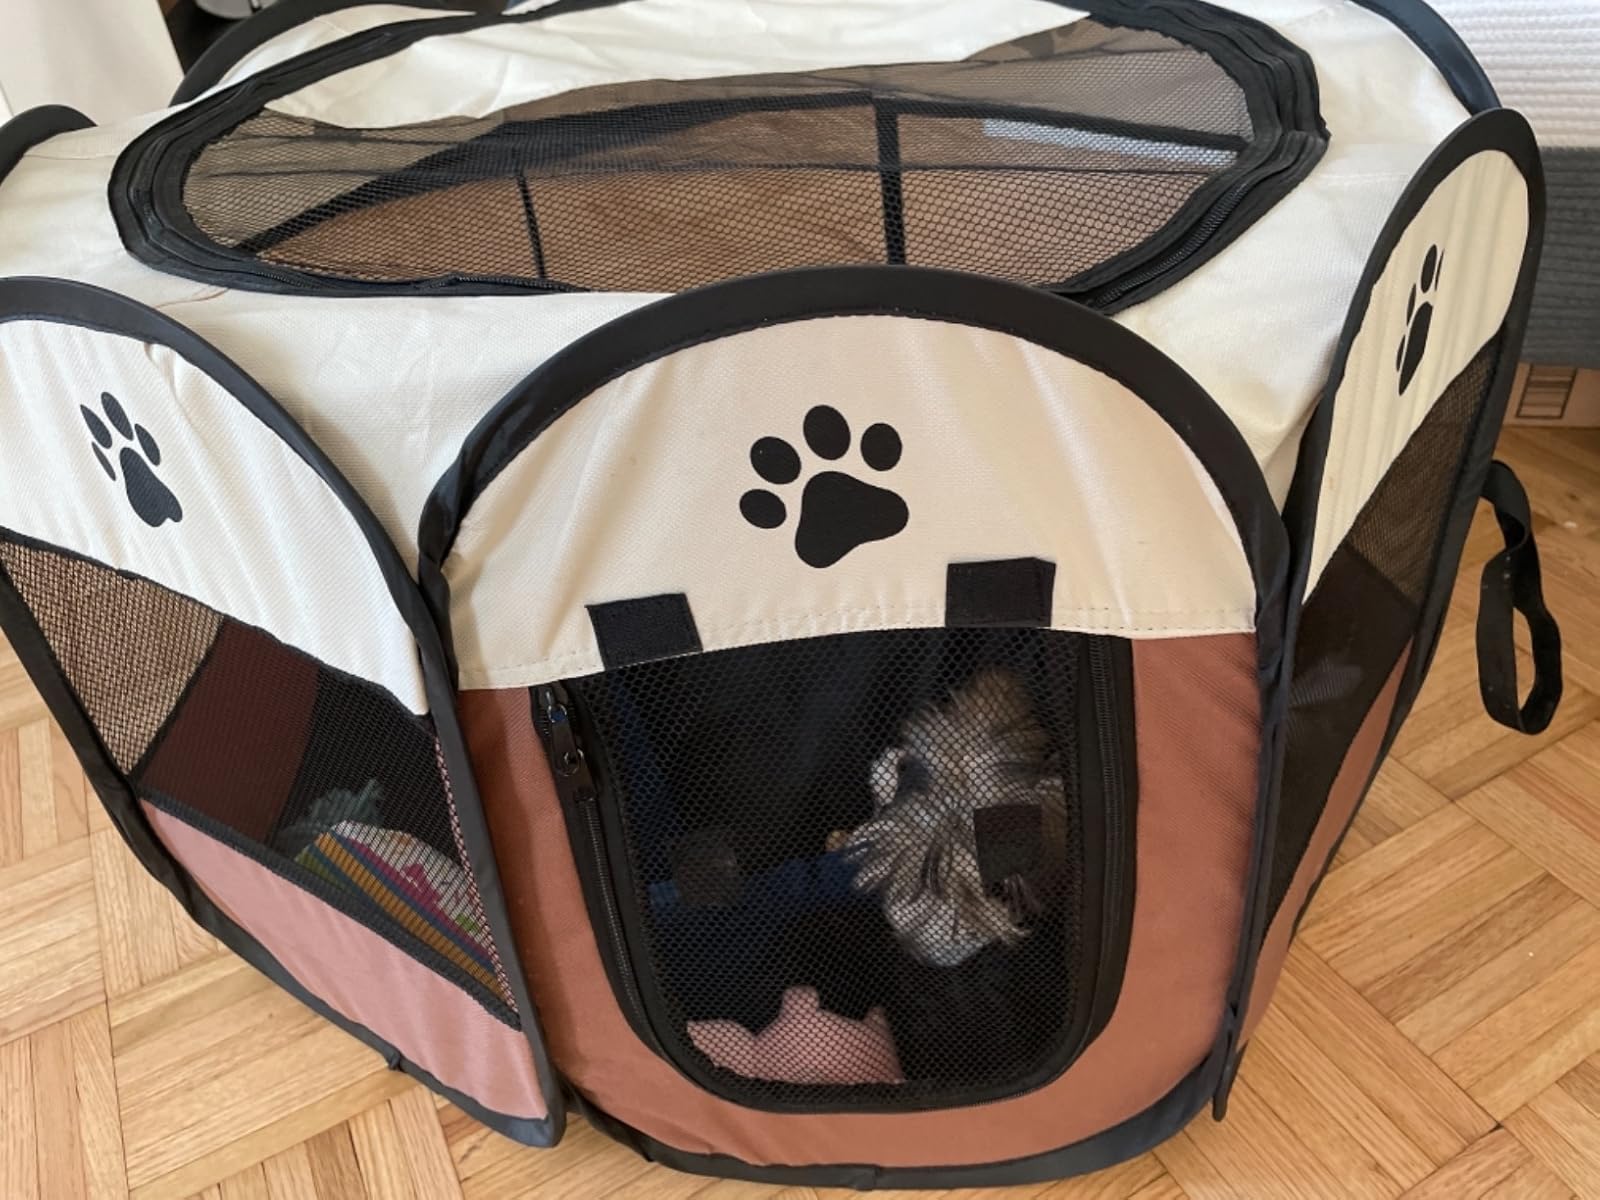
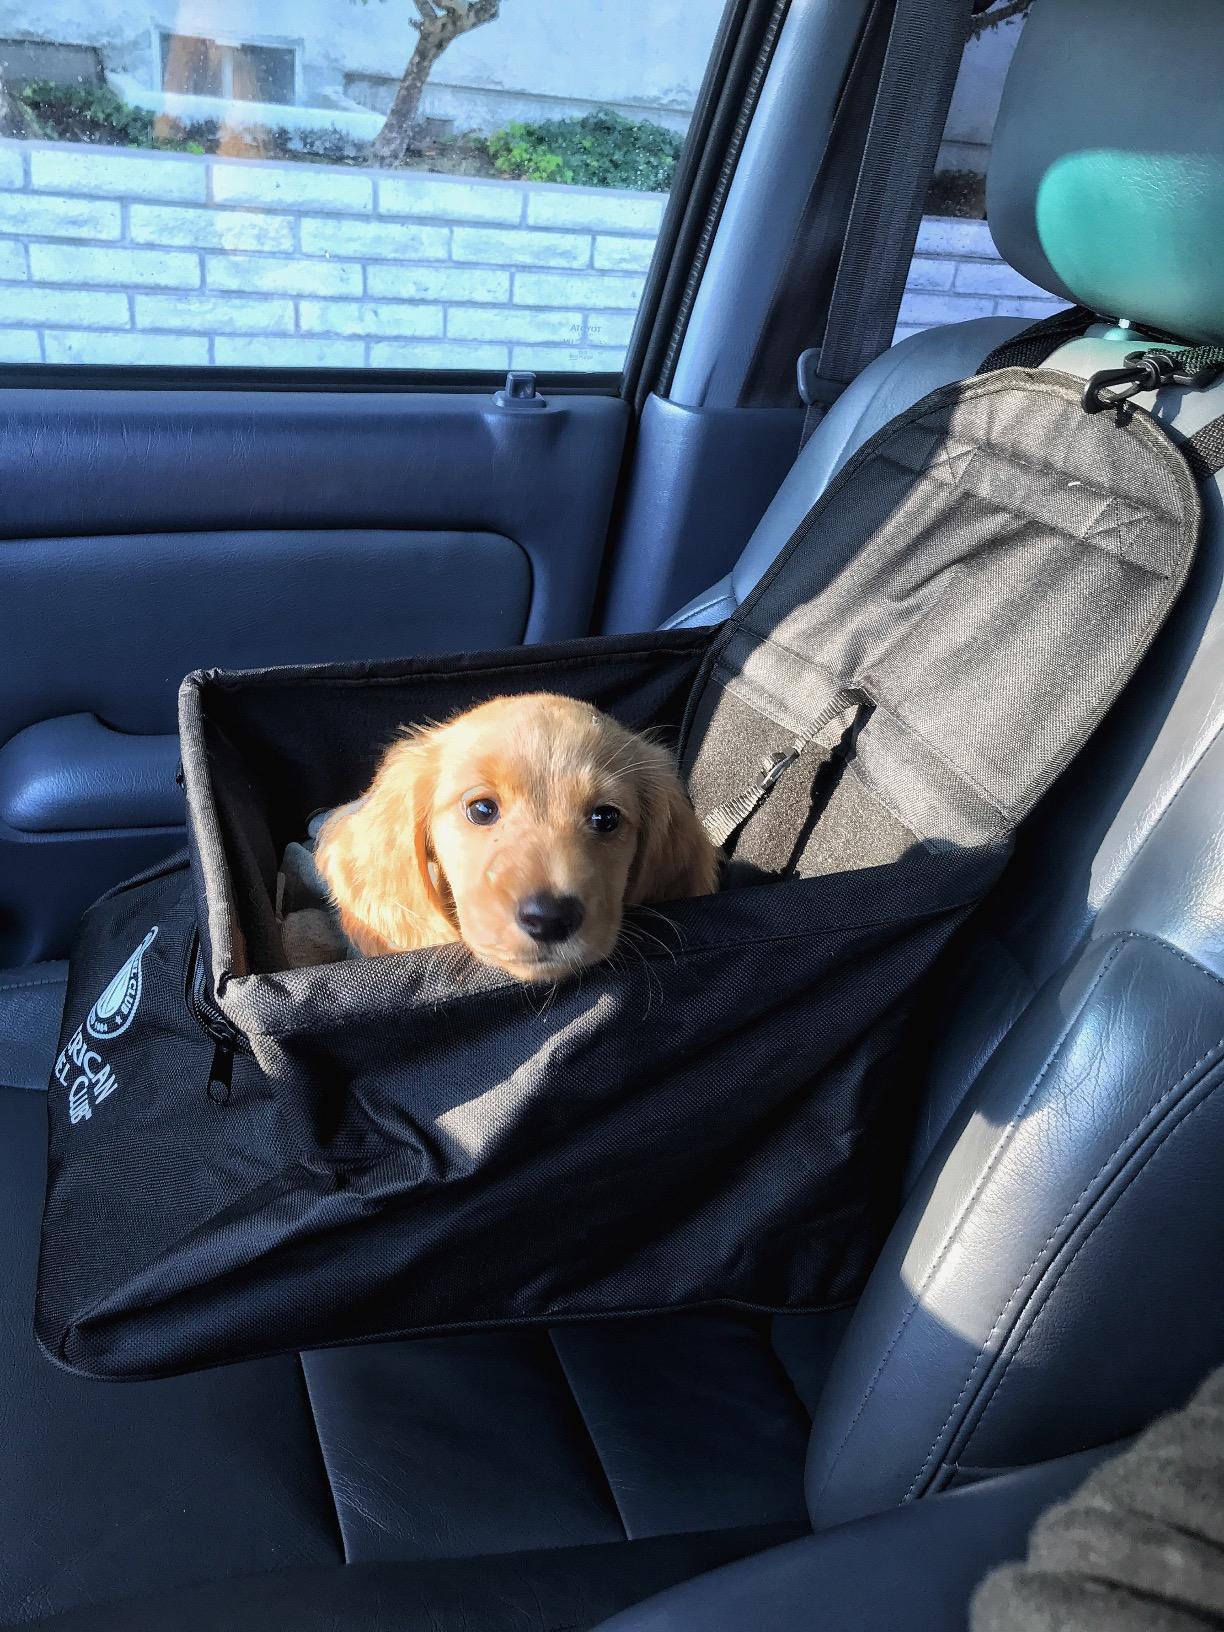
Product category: items_kennel
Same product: no